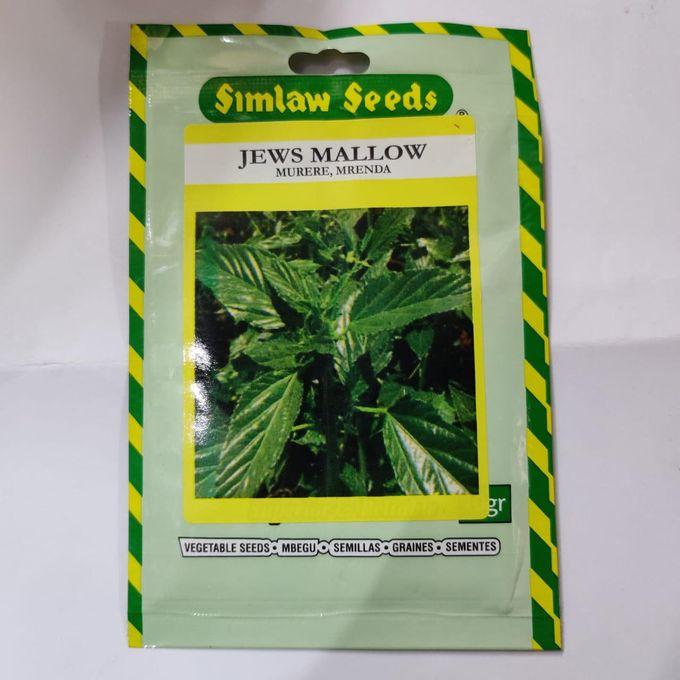
Kifungashio kimoja cha mbegu chenye rangi ya njano na kijani, huku juu yake kikiwa na picha ya mmea uliostawi vizuri sana, ukiashiria ubora wa mbegu zinazopatikana ndani ya picha hii, juu ya kifungashio kuna maandishi mbalimbali yanayotambulisha aina ya mbegu.